Henry Noris

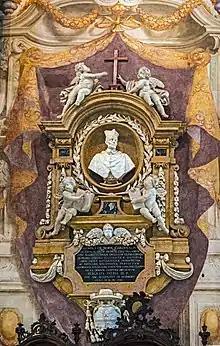
Funeral monument in the Verona Cathedral

Noris was born at Verona, and was baptized with the name Hieronymus (Girolamo). His ancestors were Irish. His father, Alessandro, had written a work on the German wars. At the age of fifteen he was sent to study under the Jesuits at Rimini, and there entered the novitiate of the Hermits of Saint Augustine, where he took the name "Enrico". He caught the attention of his order's Father Assistant of Italy, Celestino Bruni, who recommended him to the attention of the Father General, Fulgenzio Petrelli (1645–1648).